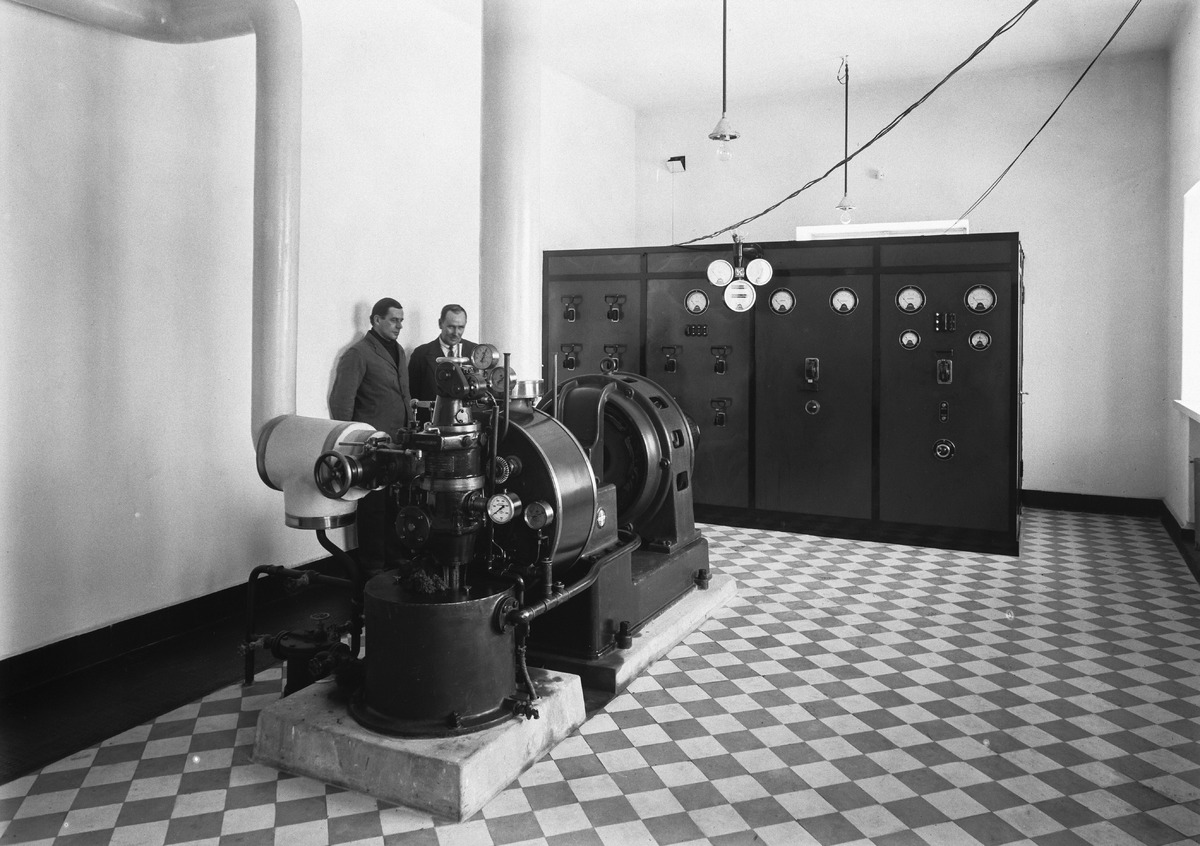
Päivärinteen parantolan sisätiloja
Interior of Päivärinne sanitarium
sisällön kuvaus: Oulun seudun keuhkotautiparantolana toimineen Päivärinteen parantolan sisätiloja 5.3.1932. content description: Interior of the sanitarium for tuberculosis in Oulu region, Päivärinne sanitarium on March 5, 1932.
Vuosi: 1932
Paikka: Suomi, Oulu, Suomi, Pohjois-Pohjanmaa, Oulu
Aiheet: sisäkuva; parantolat; rakennukset; building; sanitarium